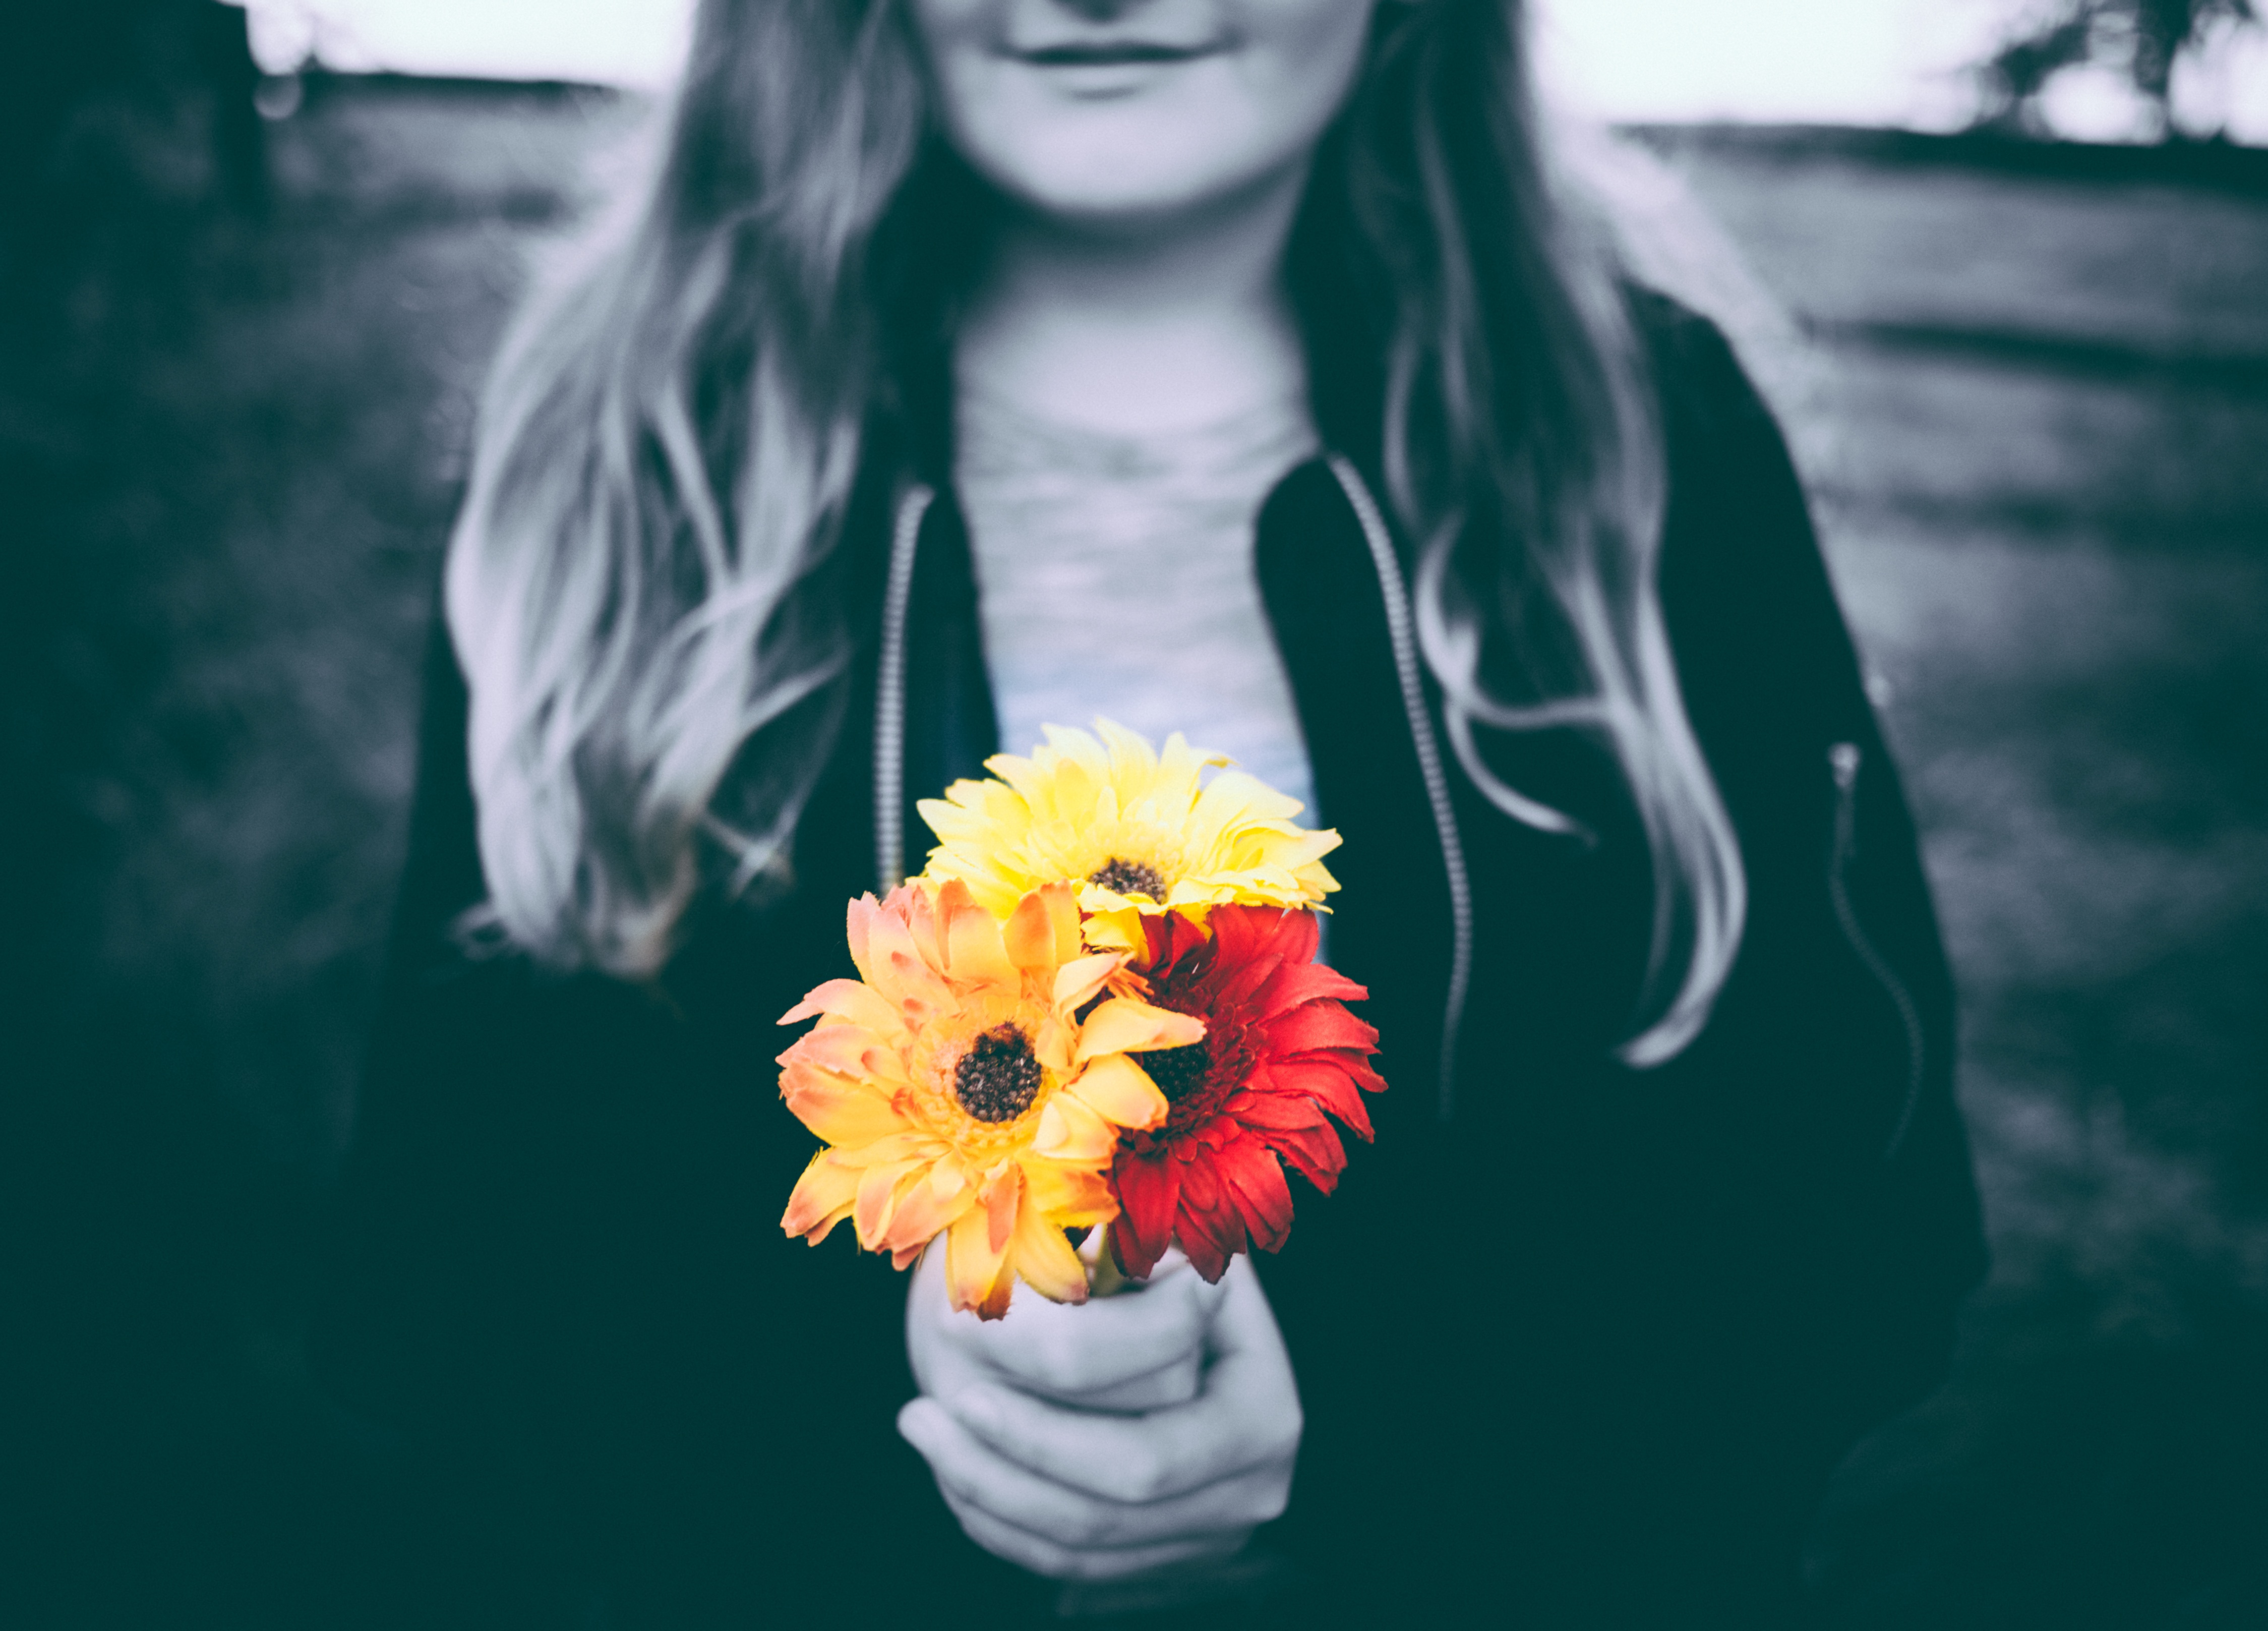
plant, white, photography, flower, petal, spring, red, color, yellow, beauty, emotion